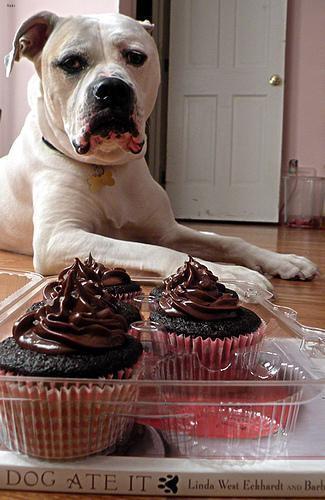
american bulldog